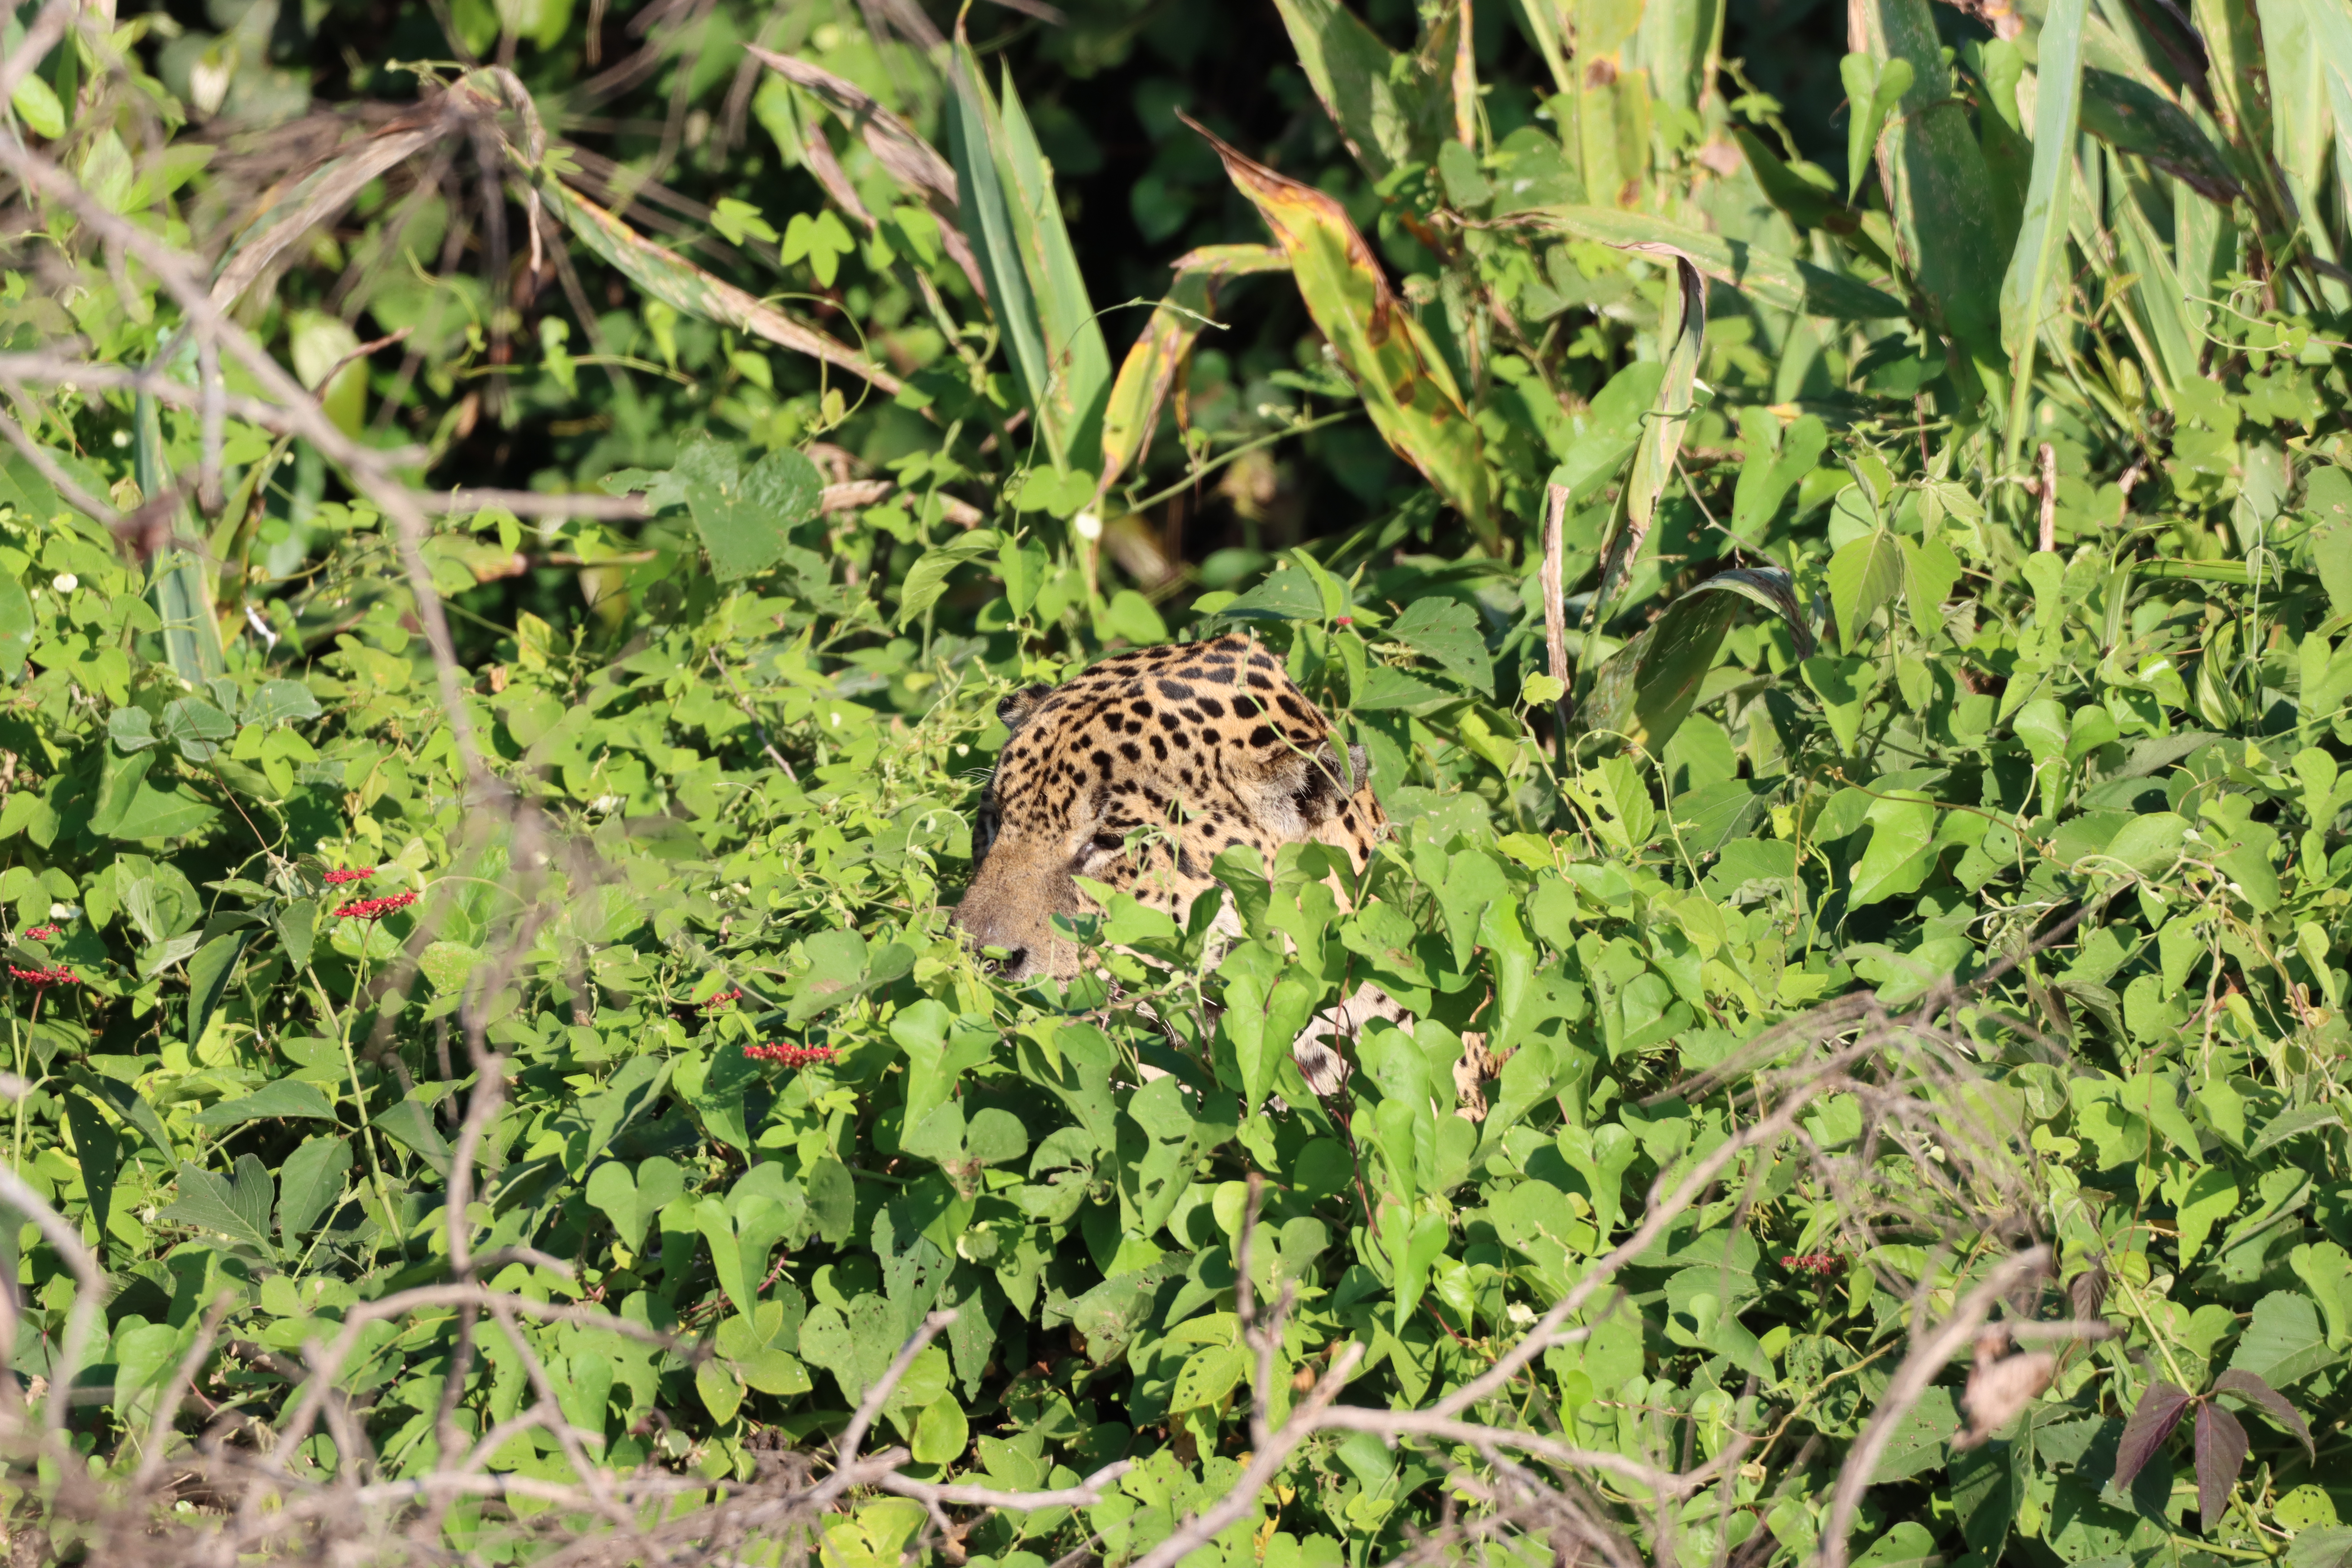
Jaguar: Kwang